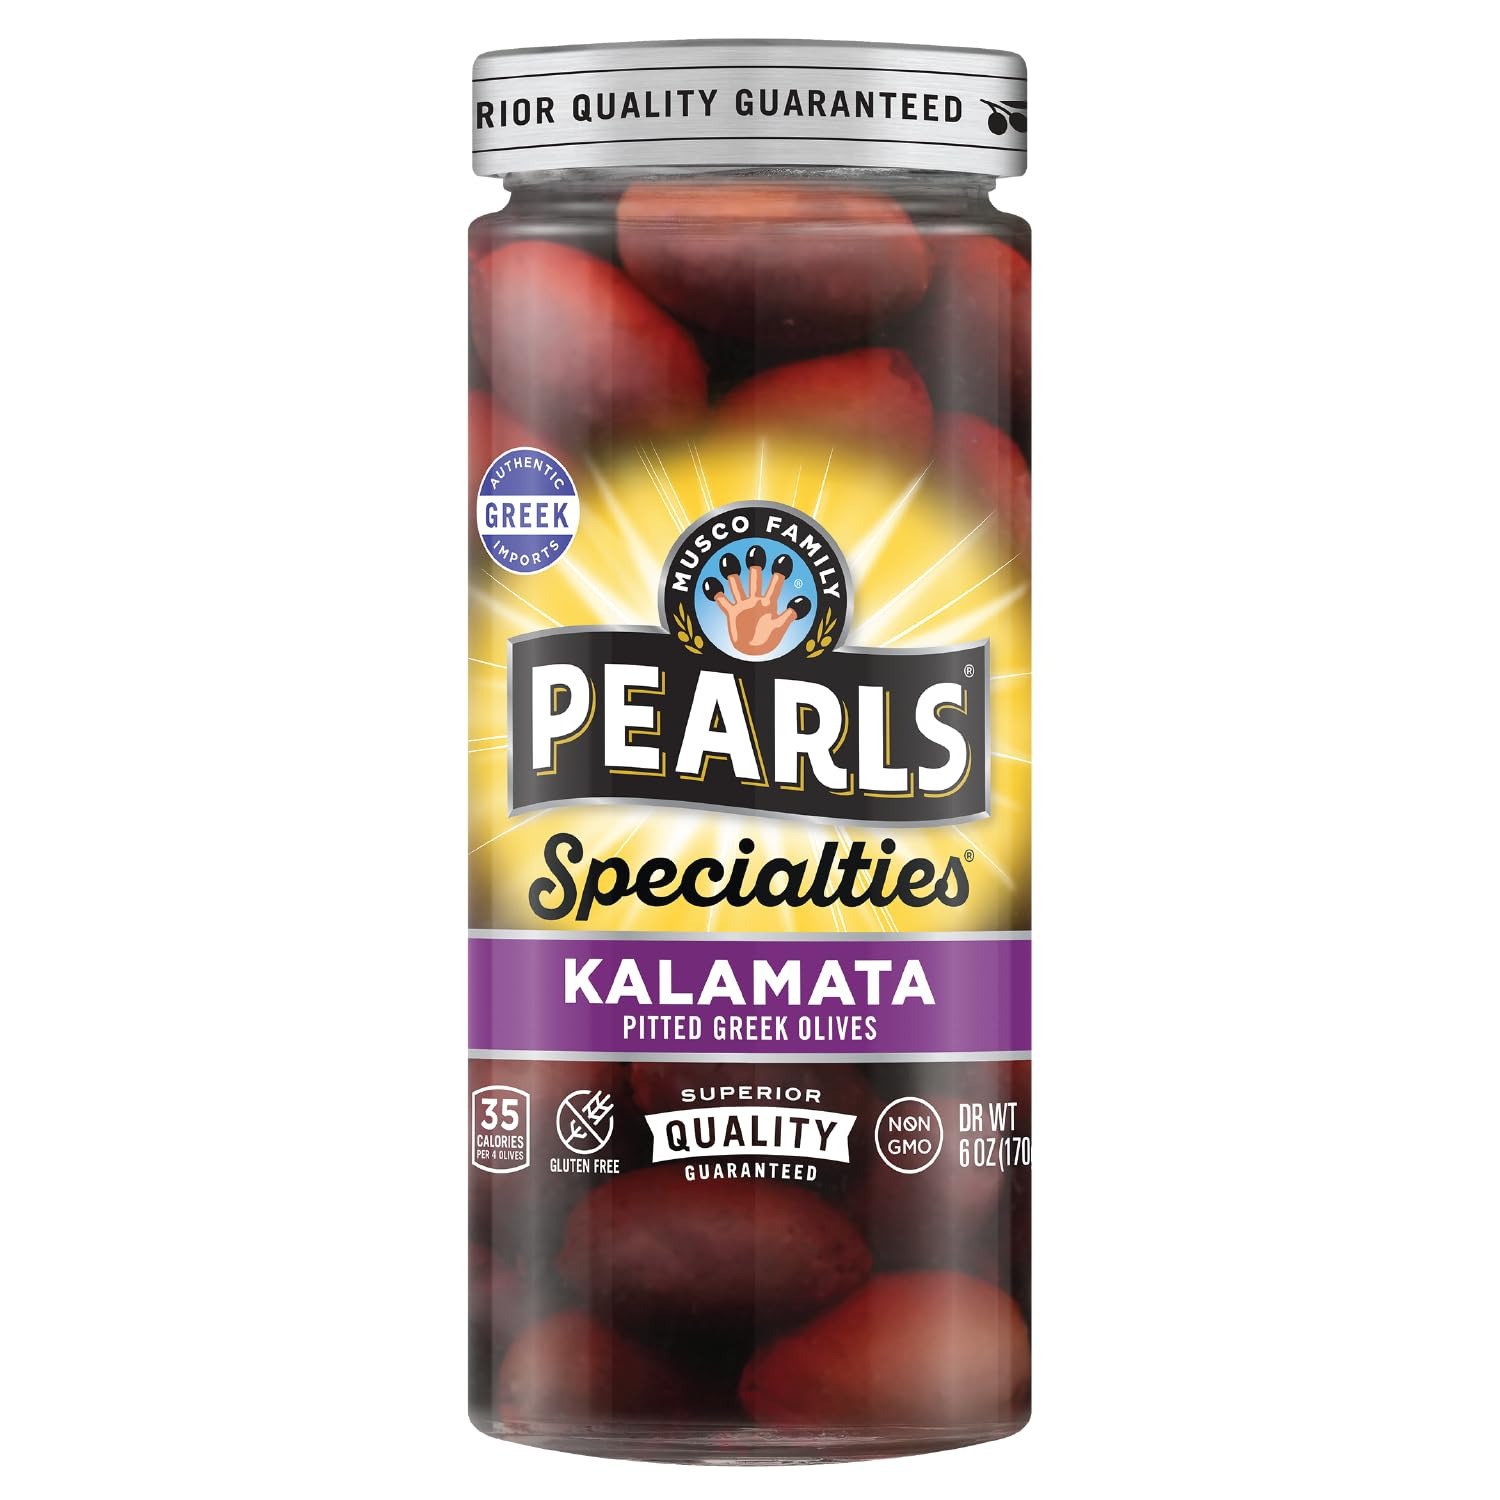
Item Name: Pearls Specialties, Pitted Kalamata Greek Olives, Pack of 6, 6 oz Jars
Bullet Point 1: 6 Jars: Pack of 6, 6oz jars of Pearls Kalamata Pitted Greek Olives
Bullet Point 2: America's favorite olives are grown in the world's finest orchards and picked at the peak of freshness
Bullet Point 3: Grown in, packed in, and imported from Greece.
Bullet Point 4: Perfect ingredient to a fresh salad or a Mediterranean pasta family dinner.
Bullet Point 5: Non-GMO, gluten-free, cholesterol-free and Kosher
Value: 36.0
Unit: Ounce

Price: 4.48